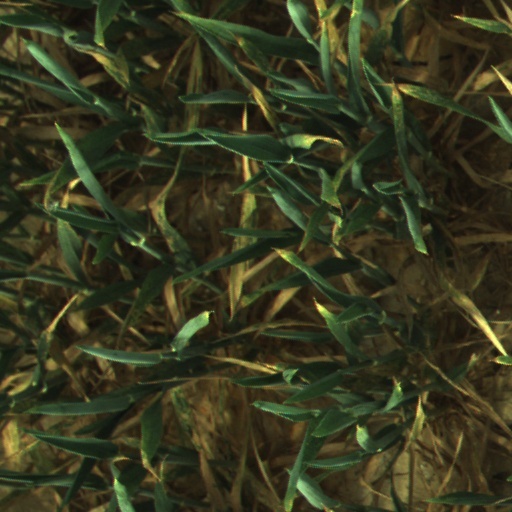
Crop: wheat